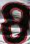
Number: 8